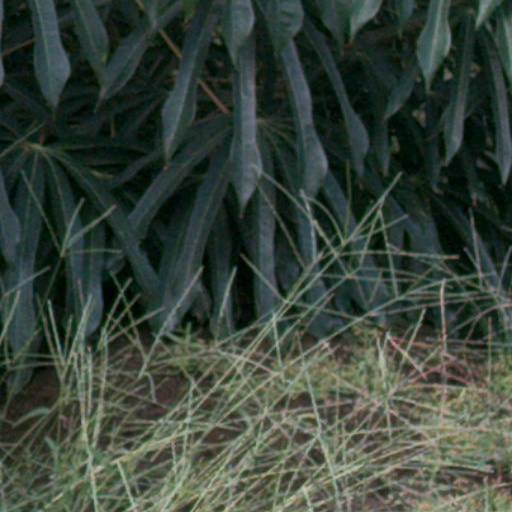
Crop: cassava